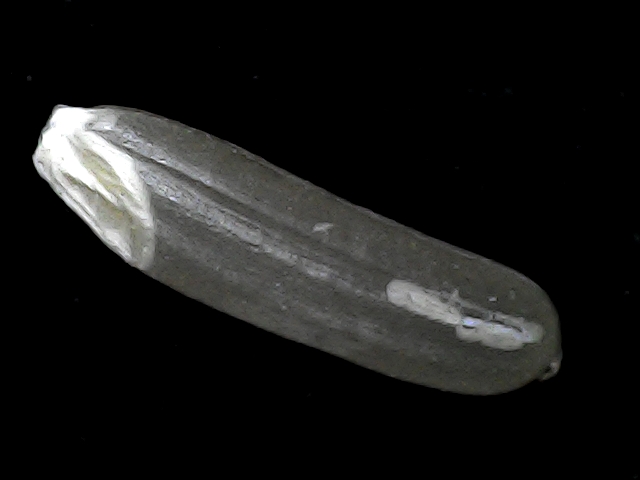
Rice variety: BD70